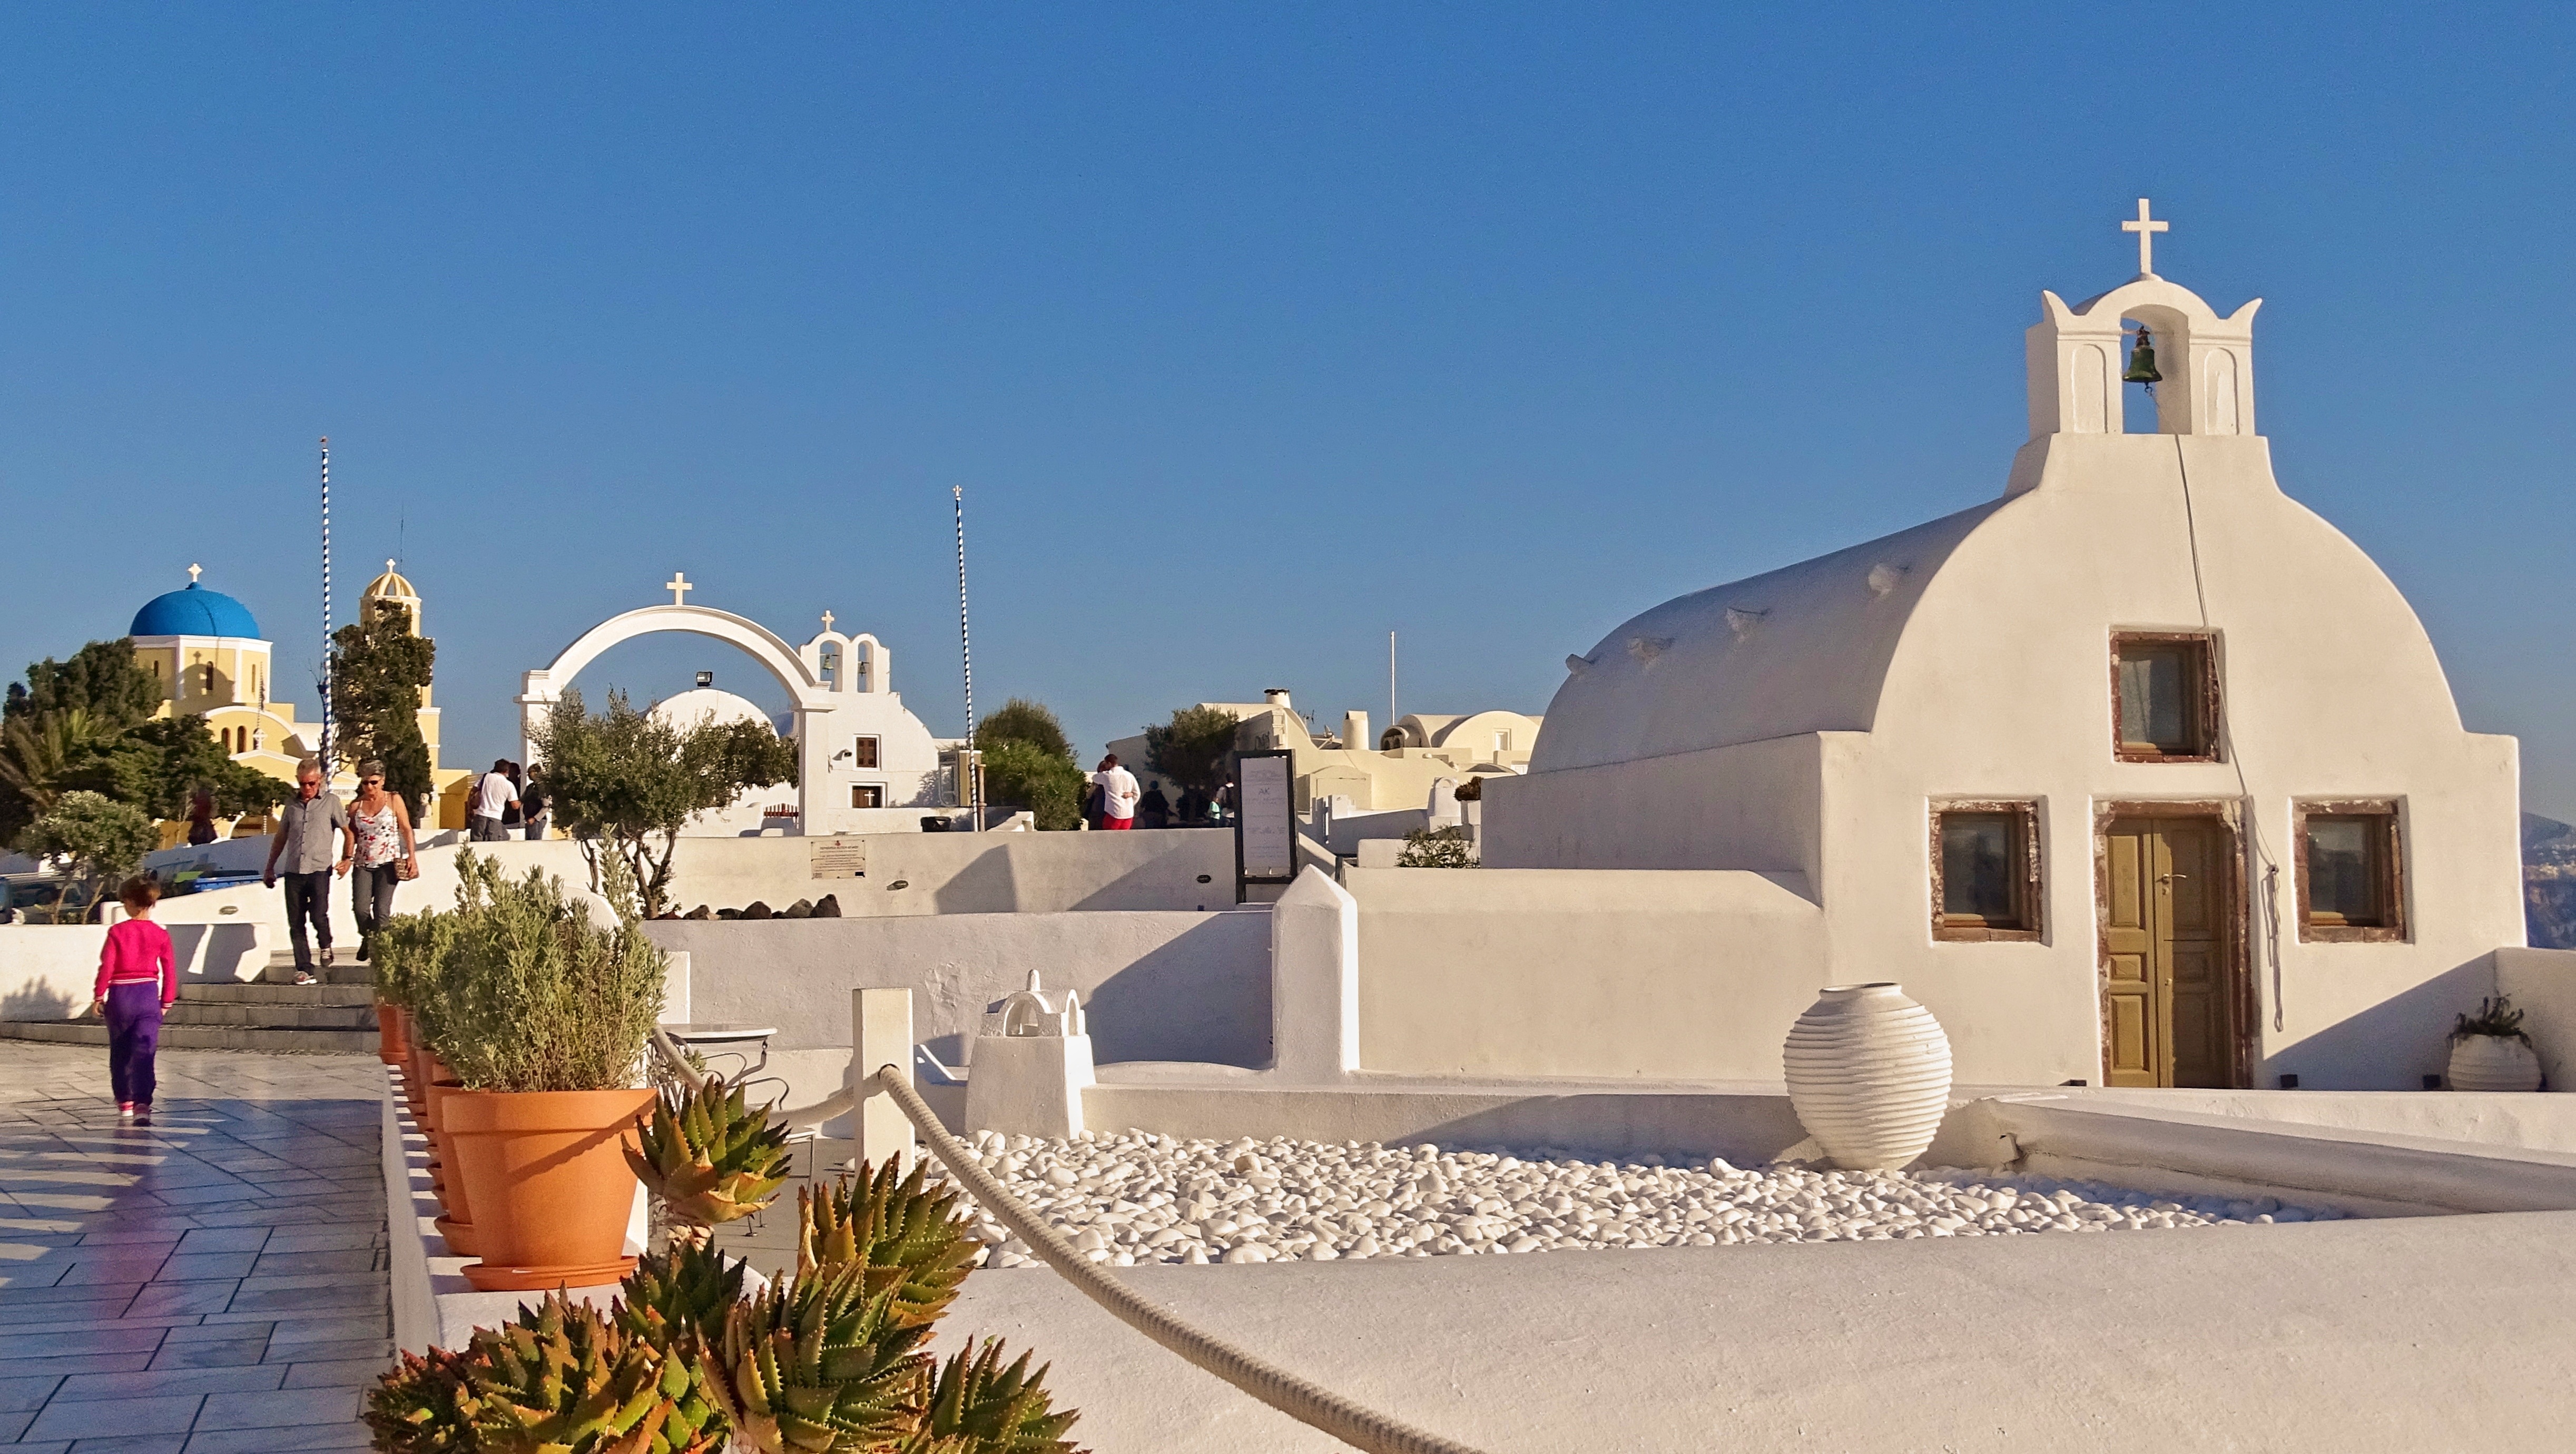
architecture, building, old, vacation, holiday, island, church, tourism, place of worship, santorini, outlook, greece, mosque, spanish missions in california